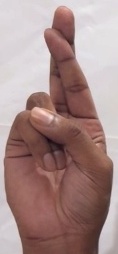
ASL sign: R